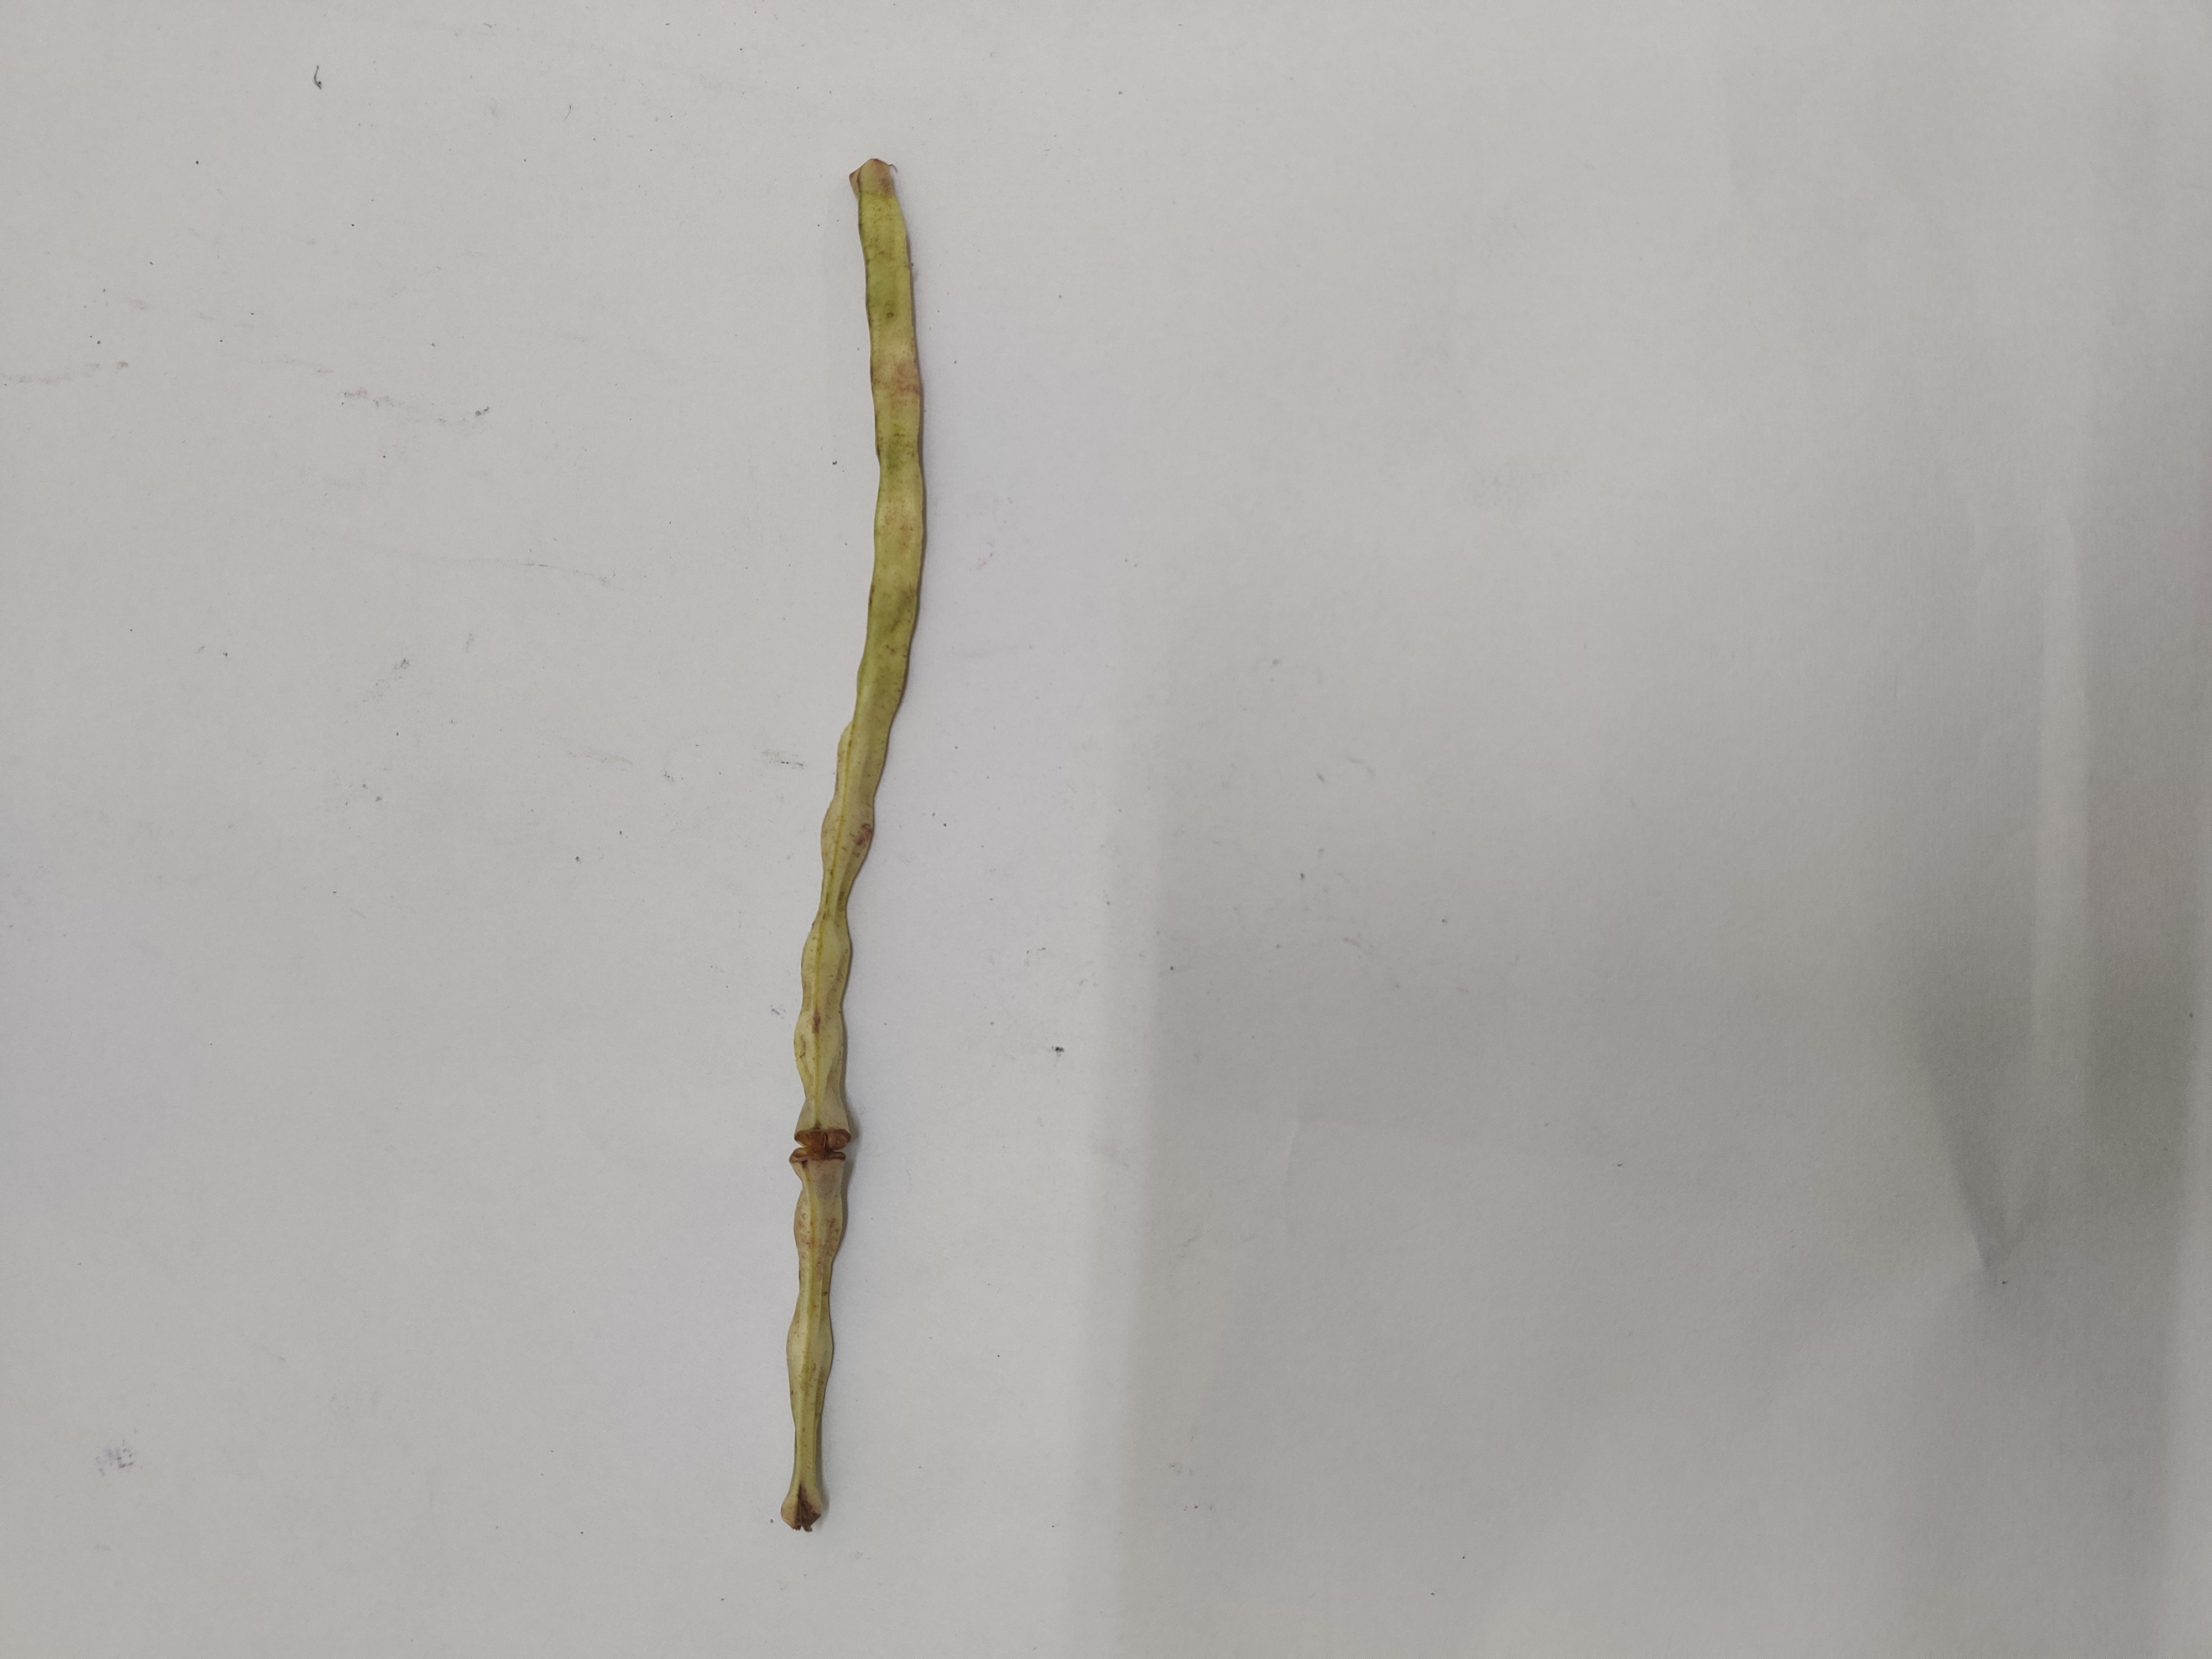
Crop: Cowpea
Condition: Severely Damaged